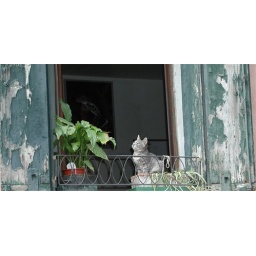
A cat photo taken from a bridge over a canal in venice.